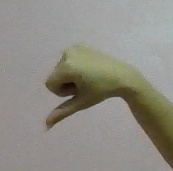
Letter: waw